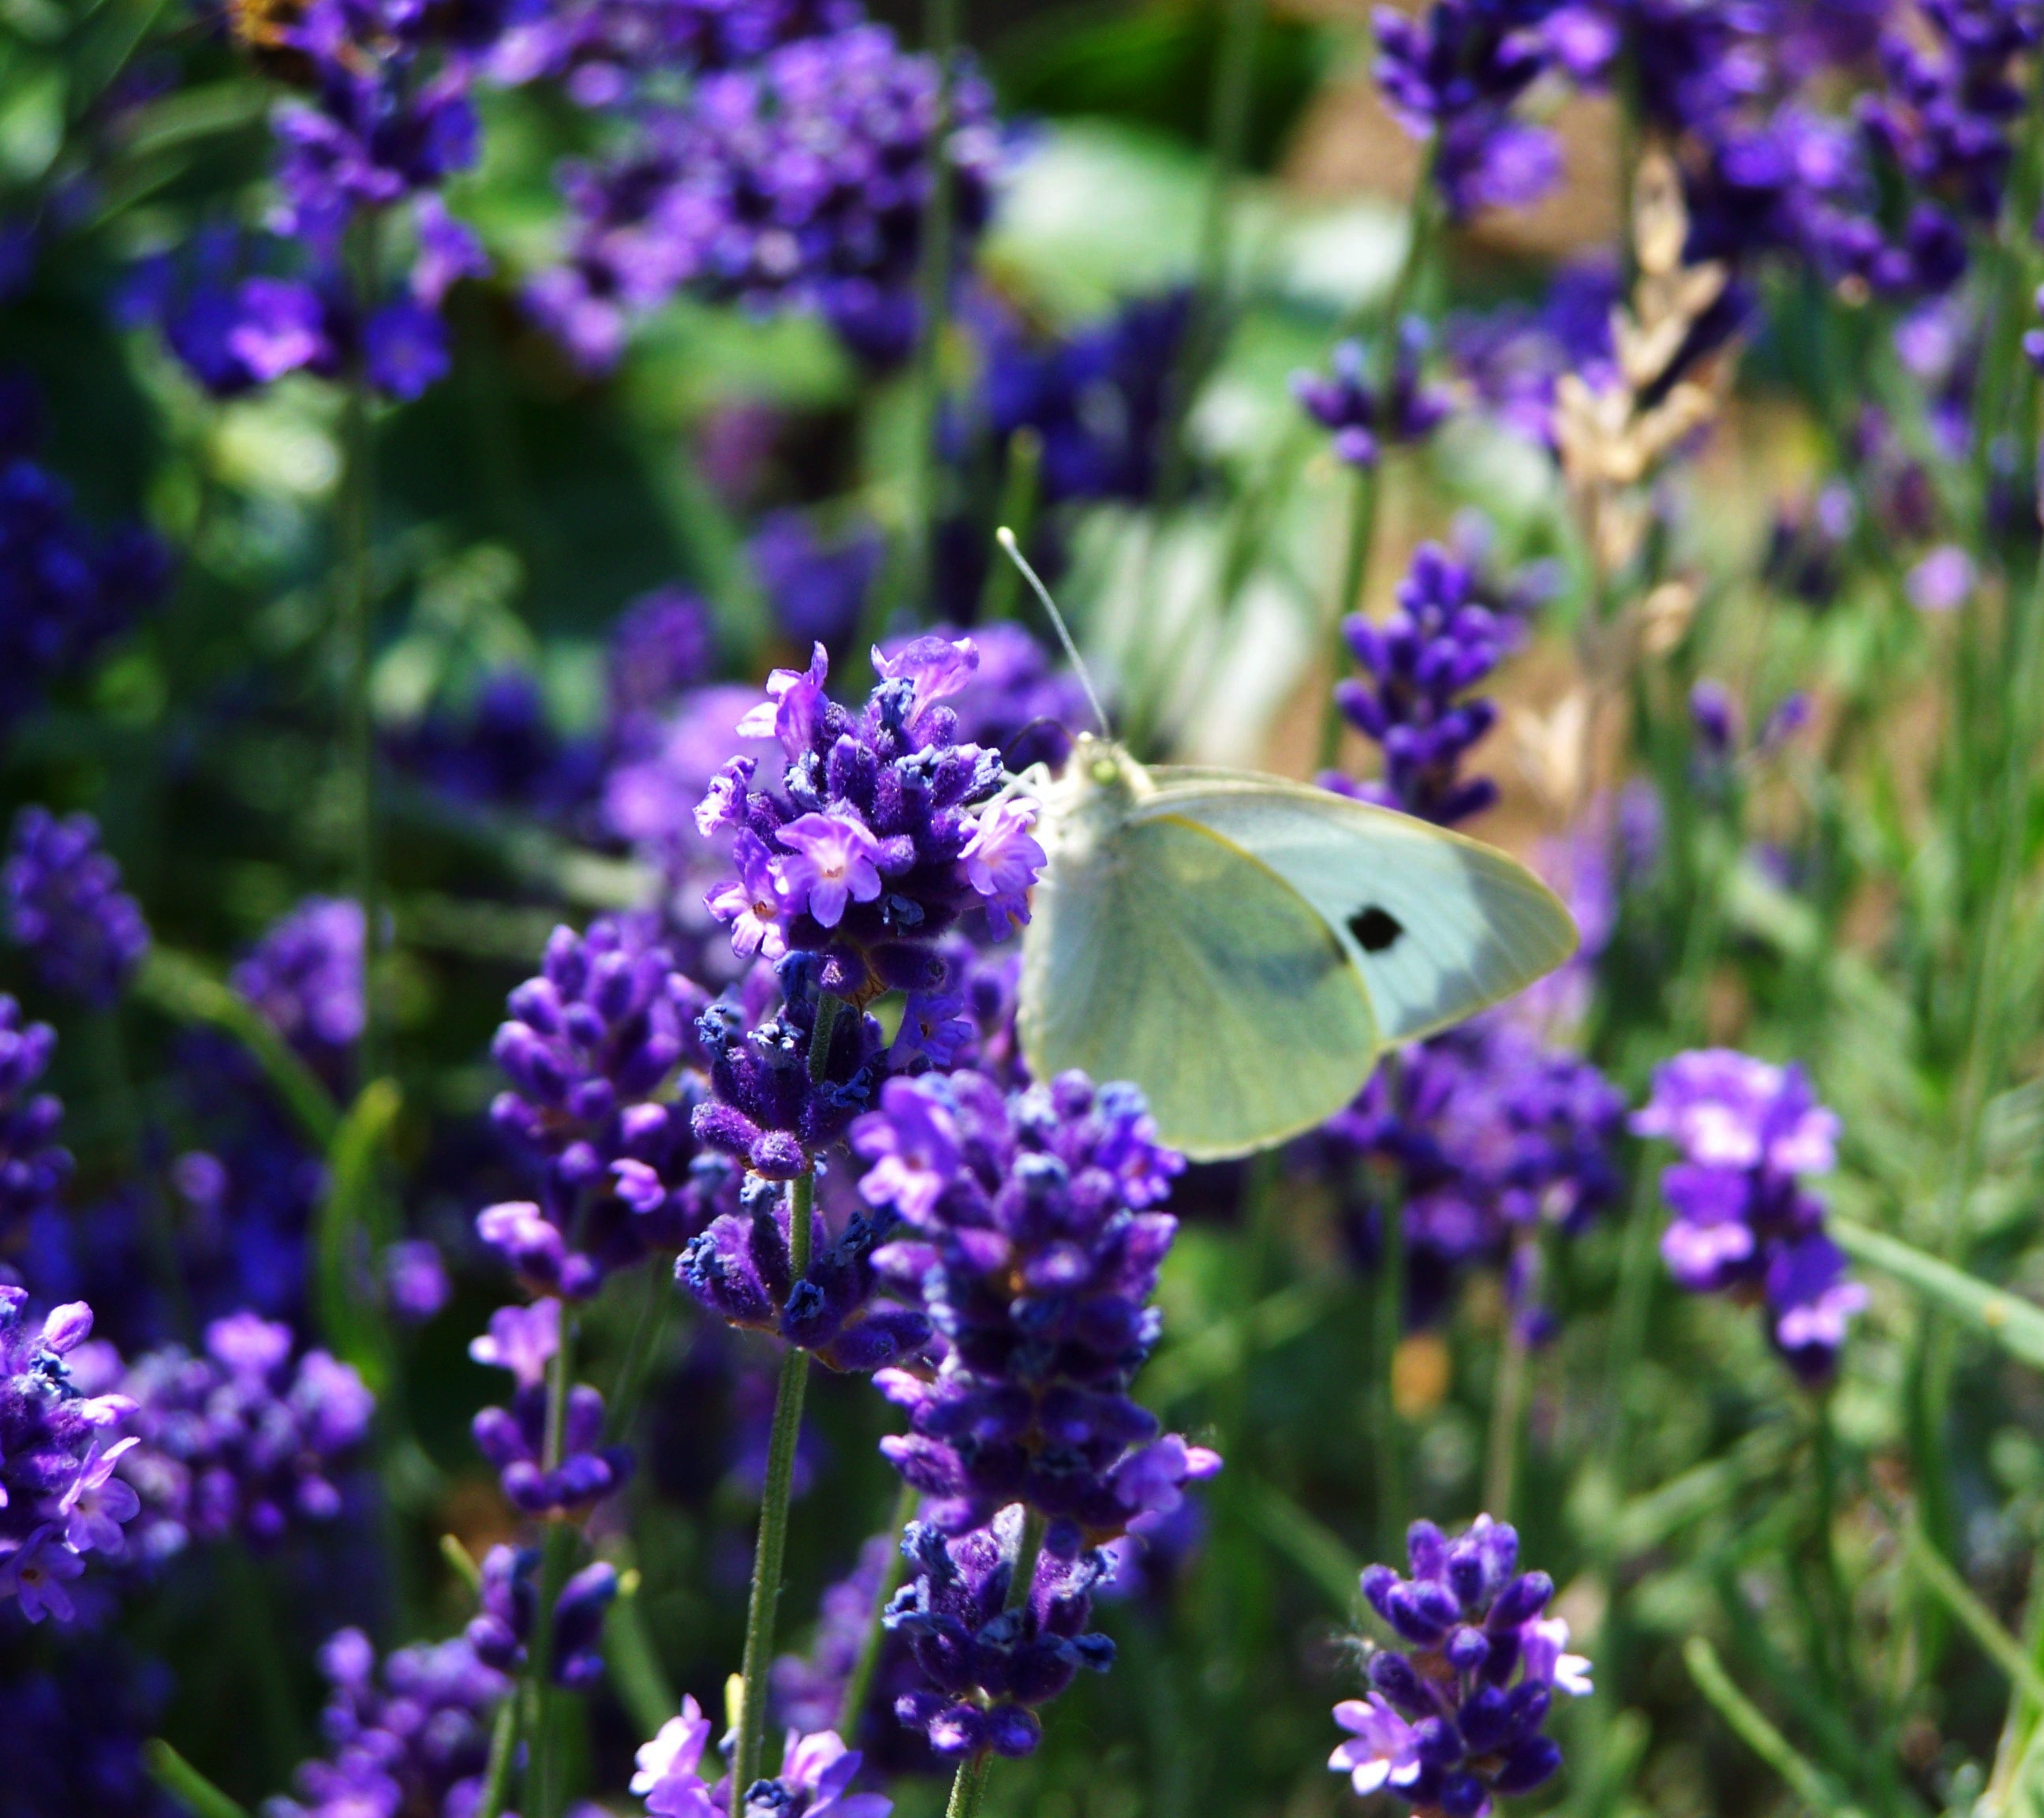
nature, plant, meadow, flower, herb, insect, botany, butterfly, garden, flora, lavender, invertebrate, wildflower, purple flower, macro photography, flowering plant, summer flower, annual plant, land plant, moths and butterflies, english lavender